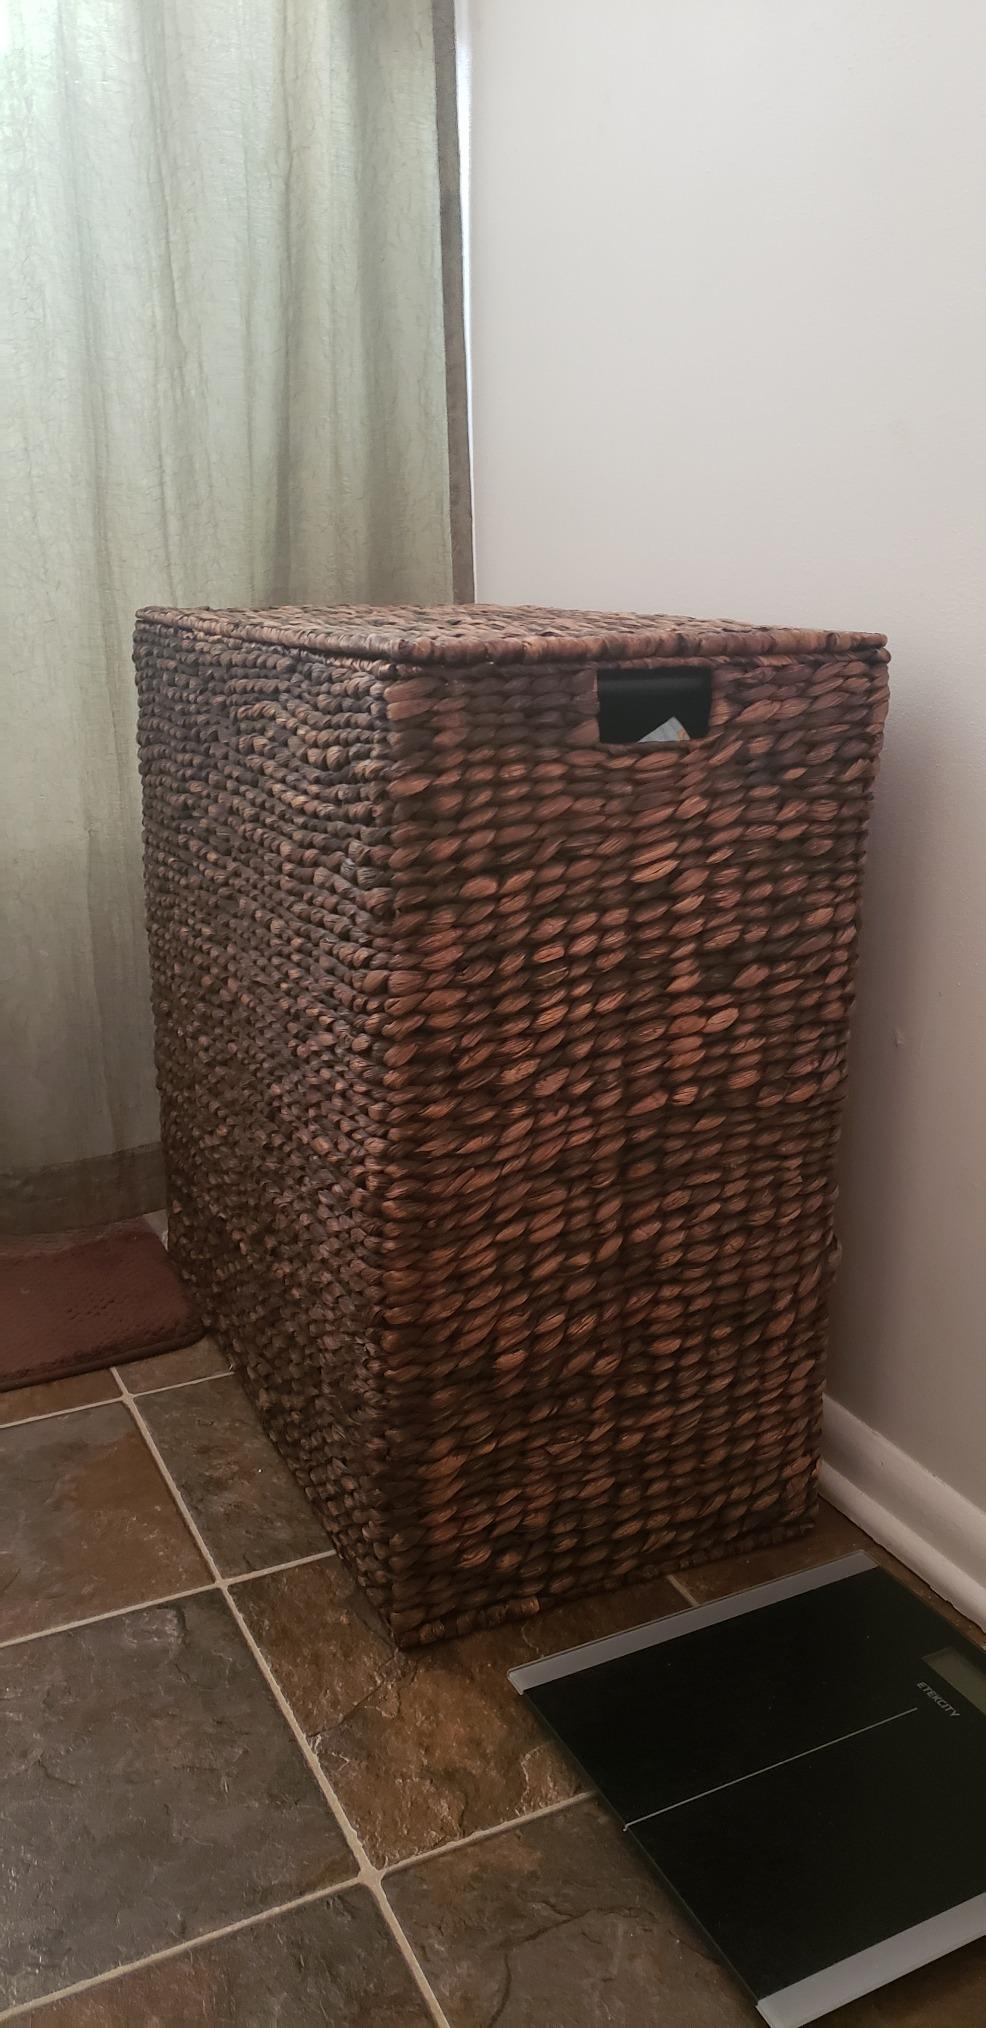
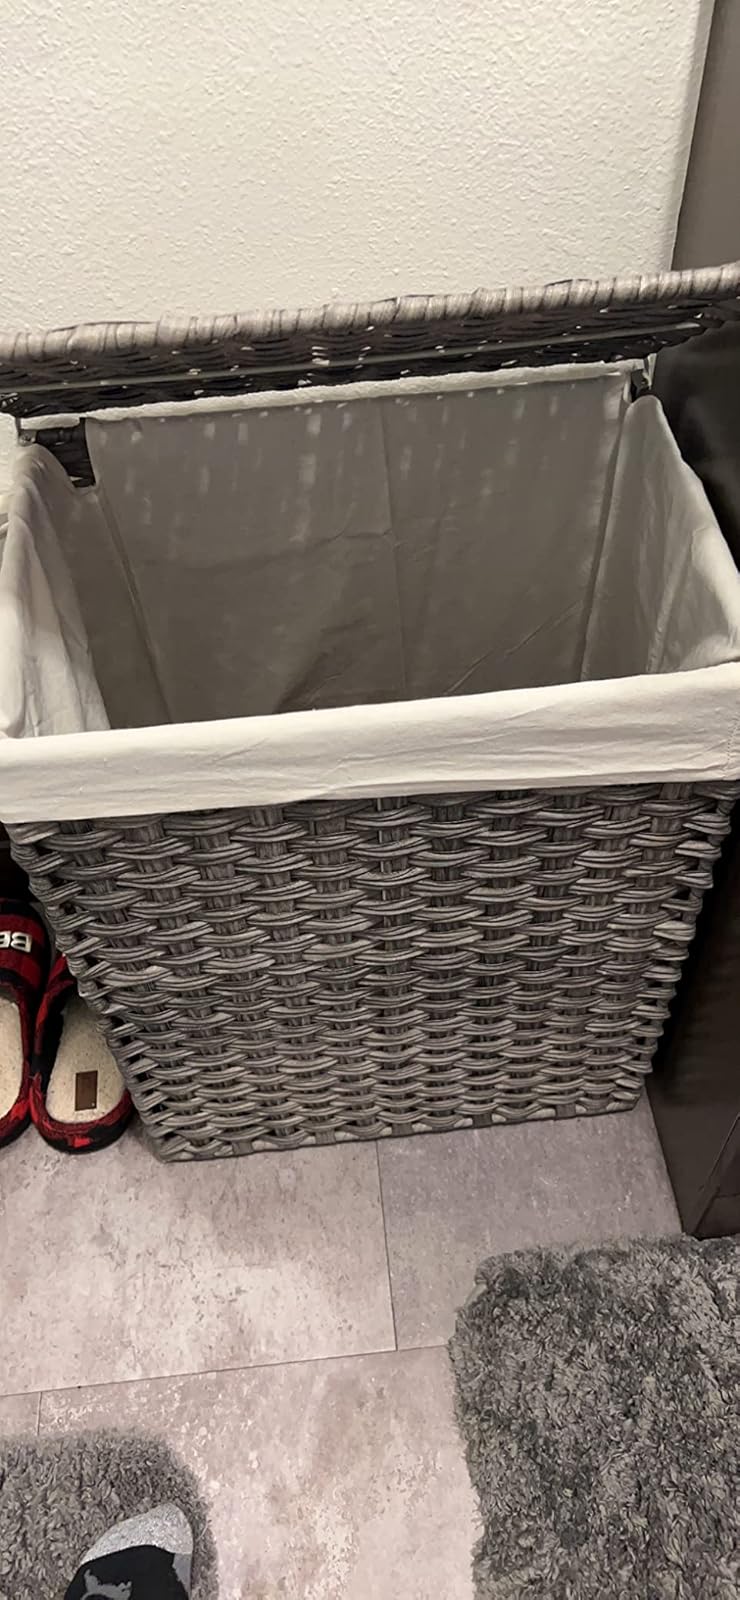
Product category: items_hamper
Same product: no